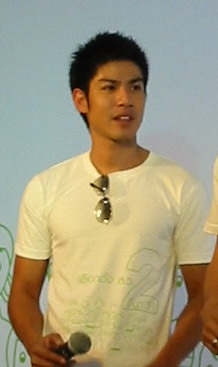
ภูริ หิรัญพฤกษ์

| name = ภูริ หิรัญพฤกษ์
| image = Puri Hirunpruk.jpg
| imagesize = 225px
| birthname = ภูริ หิรัญพฤกษ์
| nickname = ริ
| location = กรุงเทพมหานคร ประเทศไทย
| spouse = อลิชา ไล่สัตรูไกล (พ.ศ. 2555–ปัจจุบัน)
| children = 2 คน
| occupation = นักแสดง นายแบบ พิธีกร ยูทูบเบอร์
| yearsactive = พ.ศ. 2543–ปัจจุบัน
| notable role = ที จากซีรีส์ รักแปดพันเก้า
| เครื่องดนตรี =
| ส่วนเกี่ยวข้อง = เอ็กแซ็กท์
| ค่าย =
| ตุ๊กตาทอง =
| สุพรรณหงส์ =
| ชมรมวิจารณ์บันเทิง =
| โทรทัศน์ทองคำ =
| thaifilmdb
ภูริ หิรัญพฤกษ์ (เกิด 6 มกราคม พ.ศ. 2521) เป็นนักแสดงและพิธีกรชาวไทย ที่มีผลงานเด่นจากการรับบท "ที" ในละคร "รักแปดพันเก้า"
== ประวัติ==
ภูริเป็นบุตรชายของทินกร หิรัญพฤกษ์ กับภราไดย สุวรรณรัฐ บิดาและมารดาแยกทางกัน เขาเป็นหลานย่าของกันยา เทียนสว่าง นางสาวสยามปี 2477 นอกจากนี้เป็นหลานลุงของพลากร สุวรรณรัฐ เป็นหลานป้าของท่านผู้หญิงพรรณวดี จุฑารัตนกุล และเป็นลูกพี่ลูกน้องของศรา จุฑารัตนกุล สามีของพิยดา อัครเศรณีทางฝ่ายมารดา
จบการศึกษาจากโรงเรียนอนุบาลจุไรรัตน์ ระดับประถมศึกษาจากโรงเรียนสาธิตมหาวิทยาลัยศรีนครินทรวิโรฒ ประสานมิตร ระดับเตรียมอุดมศึกษาจากโรงเรียนสาธิตมหาวิทยาลัยศรีนครินทรวิโรฒ ปทุมวัน ระดับอุดมศึกษาในระดับปริญญาตรีที่คณะรัฐศาสตร์ จุฬาลงกรณ์มหาวิทยาลัย และปริญญาโทที่คณะนิเทศศาสตร์ จุฬาลงกรณ์มหาวิทยาลัย
เขาได้รับการชักชวนจากมิ่งขวัญ แสงสุวรรณให้เข้าสู่วงการบันเทิง โดยมีงานผลงานโฆษณาเป็นอย่างแรก ก่อนรับงานละคร ซิตคอม และมิวสิกวิดีโอ ทั้งยังมีธุรกิจส่วนตัว
== ชีวิตส่วนตัว ==
เขาสมรสกับ อลิชา หิรัญพฤกษ์ และเข้ารับพระราชทานน้ำสังข์จากสมเด็จพระเทพรัตนราชสุดาฯ สยามบรมราชกุมารีเมื่อวันที่ 26 ตุลาคม 2555 การนี้อลิชาได้เปลี่ยนมาใช้นามสกุลสามี
ปัจจุบัน ภูริ และ แอน อลิชา มีบุตรสาวด้วยกัน 2 คนคือ
1.ริชา หิรัญพฤกษ์ เกิดเมื่อวันที่ 14 กรกฎาคม พ.ศ. 2559
2.ลิษา หิรัญพฤกษ์ เกิดเมื่อวันที่ 13 มกราคม พ.ศ. 2563
== ผลงาน ==
=== ผลงานละคร ===
=== ซีรีส์ ===
* Love Songs Love Stories เพลง รุนแรงเหลือเกิน รับบท ราเชน ช่องจีเอ็มเอ็ม 25
=== ภาพยนตร์ ===
* คนหิ้วหัว (แสดงกับ กระแต ศุภักษร ไชยมงคล)
* บางระจัน ๒ (รับบท อ้ายแดง)
* คนขับรถ Driver รับบท เต้
=== ซิตคอม ===
*คู่คนละขั้ว รับบท เชาวน์ ช่อง 7
* บุญดีผีคุ้ม รับบท กลด ช่อง 9
* วงษ์คำเหลา เดอะซีรีส์ รับบท นักสืบ ช่อง 9
* ผู้กองเจ้าเสน่ห์รับบทหมอวิน ช่อง 3
* เป็นต่อ รับบท พีท (รับเชิญ ตอนที่ 188) ช่อง 3
===งานพากย์ ===
* ก้านกล้วยตอนโต
* Pirates of the Caribbean: The Curse of the Black Pearl พากย์เป็น วิลล์ เทอเนอร์
=== มิวสิกวิดีโอ ===
* ให้ความหวังกันทำไม ของ ตอง ภัครมัย โปรตระนันท์
* ปากไม่ตรงกับใจ ของ เรย์
* สุดท้าย ของ Peacemaker
* ฉันมีค่าแค่ไหน ของ Peacemaker
* เมื่อสองเราได้พบกัน ของ แก้ม วิชญาณี เปียกลิ่น
=== พิธีกร ===
โทรทัศน์
* รายการ “ไม่ธรรมดา” ซึ่งออกอากาศทางช่อง 9
* รายการ “คู่ซี้ตีเนียน” ช่อง 9
* รายการ “วิว ไฟน์เดอร์” ช่องอมรินทร์ทีวี
* รายการ Viewfinder ออกอากาศทุกวันอาทิตย์ 12.30 น. ทางช่อง อมรินทร์ทีวี|AmarinTV HD 34 และออกอากาศทุกอาทิตย์ 13.00 น. ทางช่อง YouTube:Viewfinder Thailand (เริ่มวันที่ 17 ตุลาคม 2564)
* รายการ Viewfinder Thailand ลุยทั่วทิศ มิตรทั่วไทย ออกอากาศทุกวันเสาร์และวันอาทิตย์ เวลา 11.41-12.30 น. ทางช่อง 7 และย้อนหลังทางช่อง YouTube:Ch7HD (เริ่มวันที่ 13 พฤศจิกายน 2564)
ออนไลน์
* รายการ
== รางวัลที่ได้รับ ==
* สุดยอดหนุ่มโสดในฝัน CLEO ปี 2001
* ได้เข้าชิงรางวัลนาฏราช ครั้งที่ 2ดาราสนับสนุนชาย ประจำปี พ.ศ. 2553 จากละครเรื่อง มาลัยสามชาย ททบ.5
* ได้เข้าชิงรางวัลโทรทัศน์ทองคำดาราสนับสนุนชาย ประจำปี พ.ศ. 2556 จากละครเรื่อง คู่กรรม ททบ.5
== ลำดับสาแหรก ==
== อ้างอิง ==
==แหล่งข้อมูลอื่น==
*
หมวดหมู่:บุคคลจากกรุงเทพมหานคร
หมวดหมู่:บุคคลจากโรงเรียนสาธิตมหาวิทยาลัยศรีนครินทรวิโรฒ ประสานมิตร
หมวดหมู่:บุคคลจากโรงเรียนสาธิตมหาวิทยาลัยศรีนครินทรวิโรฒ ปทุมวัน
หมวดหมู่:นิสิตเก่าคณะรัฐศาสตร์ จุฬาลงกรณ์มหาวิทยาลัย
หมวดหมู่:สกุลสุวรรณรัฐ
หมวดหมู่:ชาวไทยเชื้อสายมอญ
หมวดหมู่:ราชสกุลทองใหญ่
หมวดหมู่:ราชสกุลทองแถม
หมวดหมู่:ราชสกุลรองทรง
หมวดหมู่:ศิลปินที่เป็นแนวร่วมกปปส.
หมวดหมู่:นักแสดงชายชาวไทย
หมวดหมู่:นักแสดงละครโทรทัศน์ชายชาวไทย
หมวดหมู่:นักแสดงภาพยนตร์ชายชาวไทย
หมวดหมู่:นายแบบไทย
หมวดหมู่:พิธีกรชาวไทย
หมวดหมู่:นักเดินทาง
หมวดหมู่:นักสำรวจชาวไทย
หมวดหมู่:นักอนุรักษ์ธรรมชาติ
หมวดหมู่:นักพากย์ชาวไทย
หมวดหมู่:ยูทูบเบอร์ชาวไทย
หมวดหมู่:นักแสดงชายชาวไทยในศตวรรษที่ 20
หมวดหมู่:นักแสดงชายชาวไทยในศตวรรษที่ 21